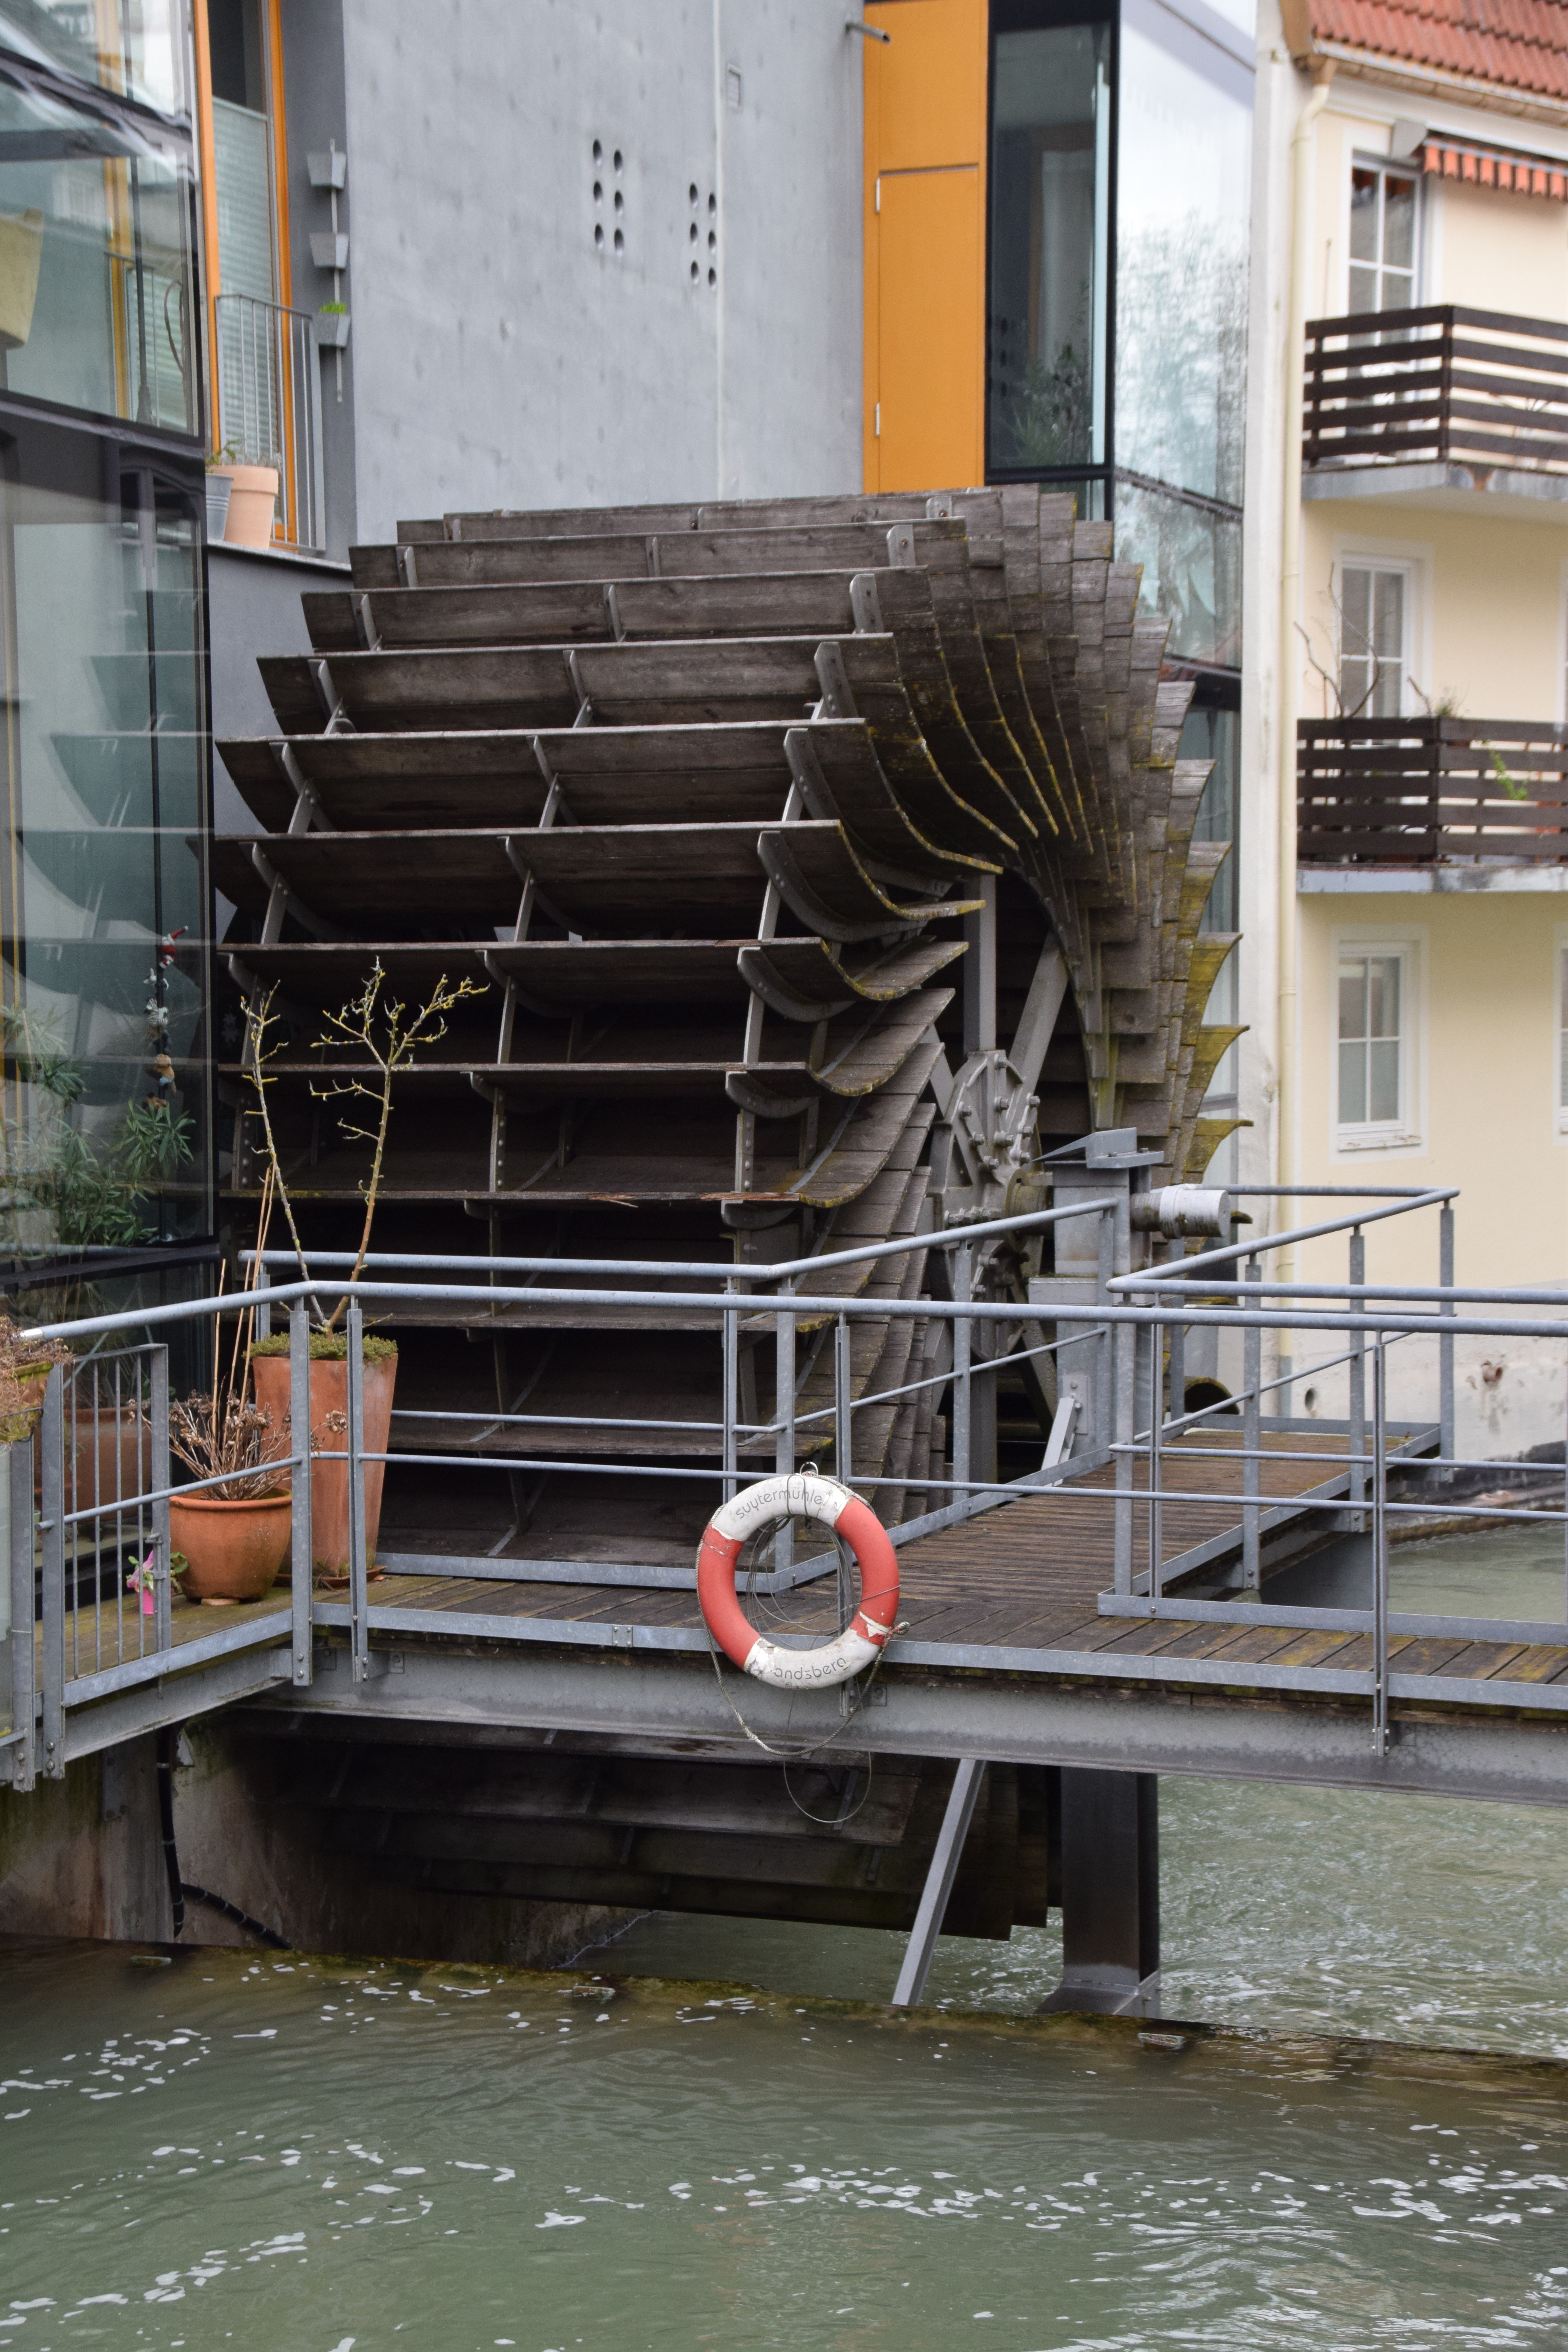
wood, idyllic, vehicle, waterway, bach, waters, landsberg, waterwheel, mill wheel, m hlbach